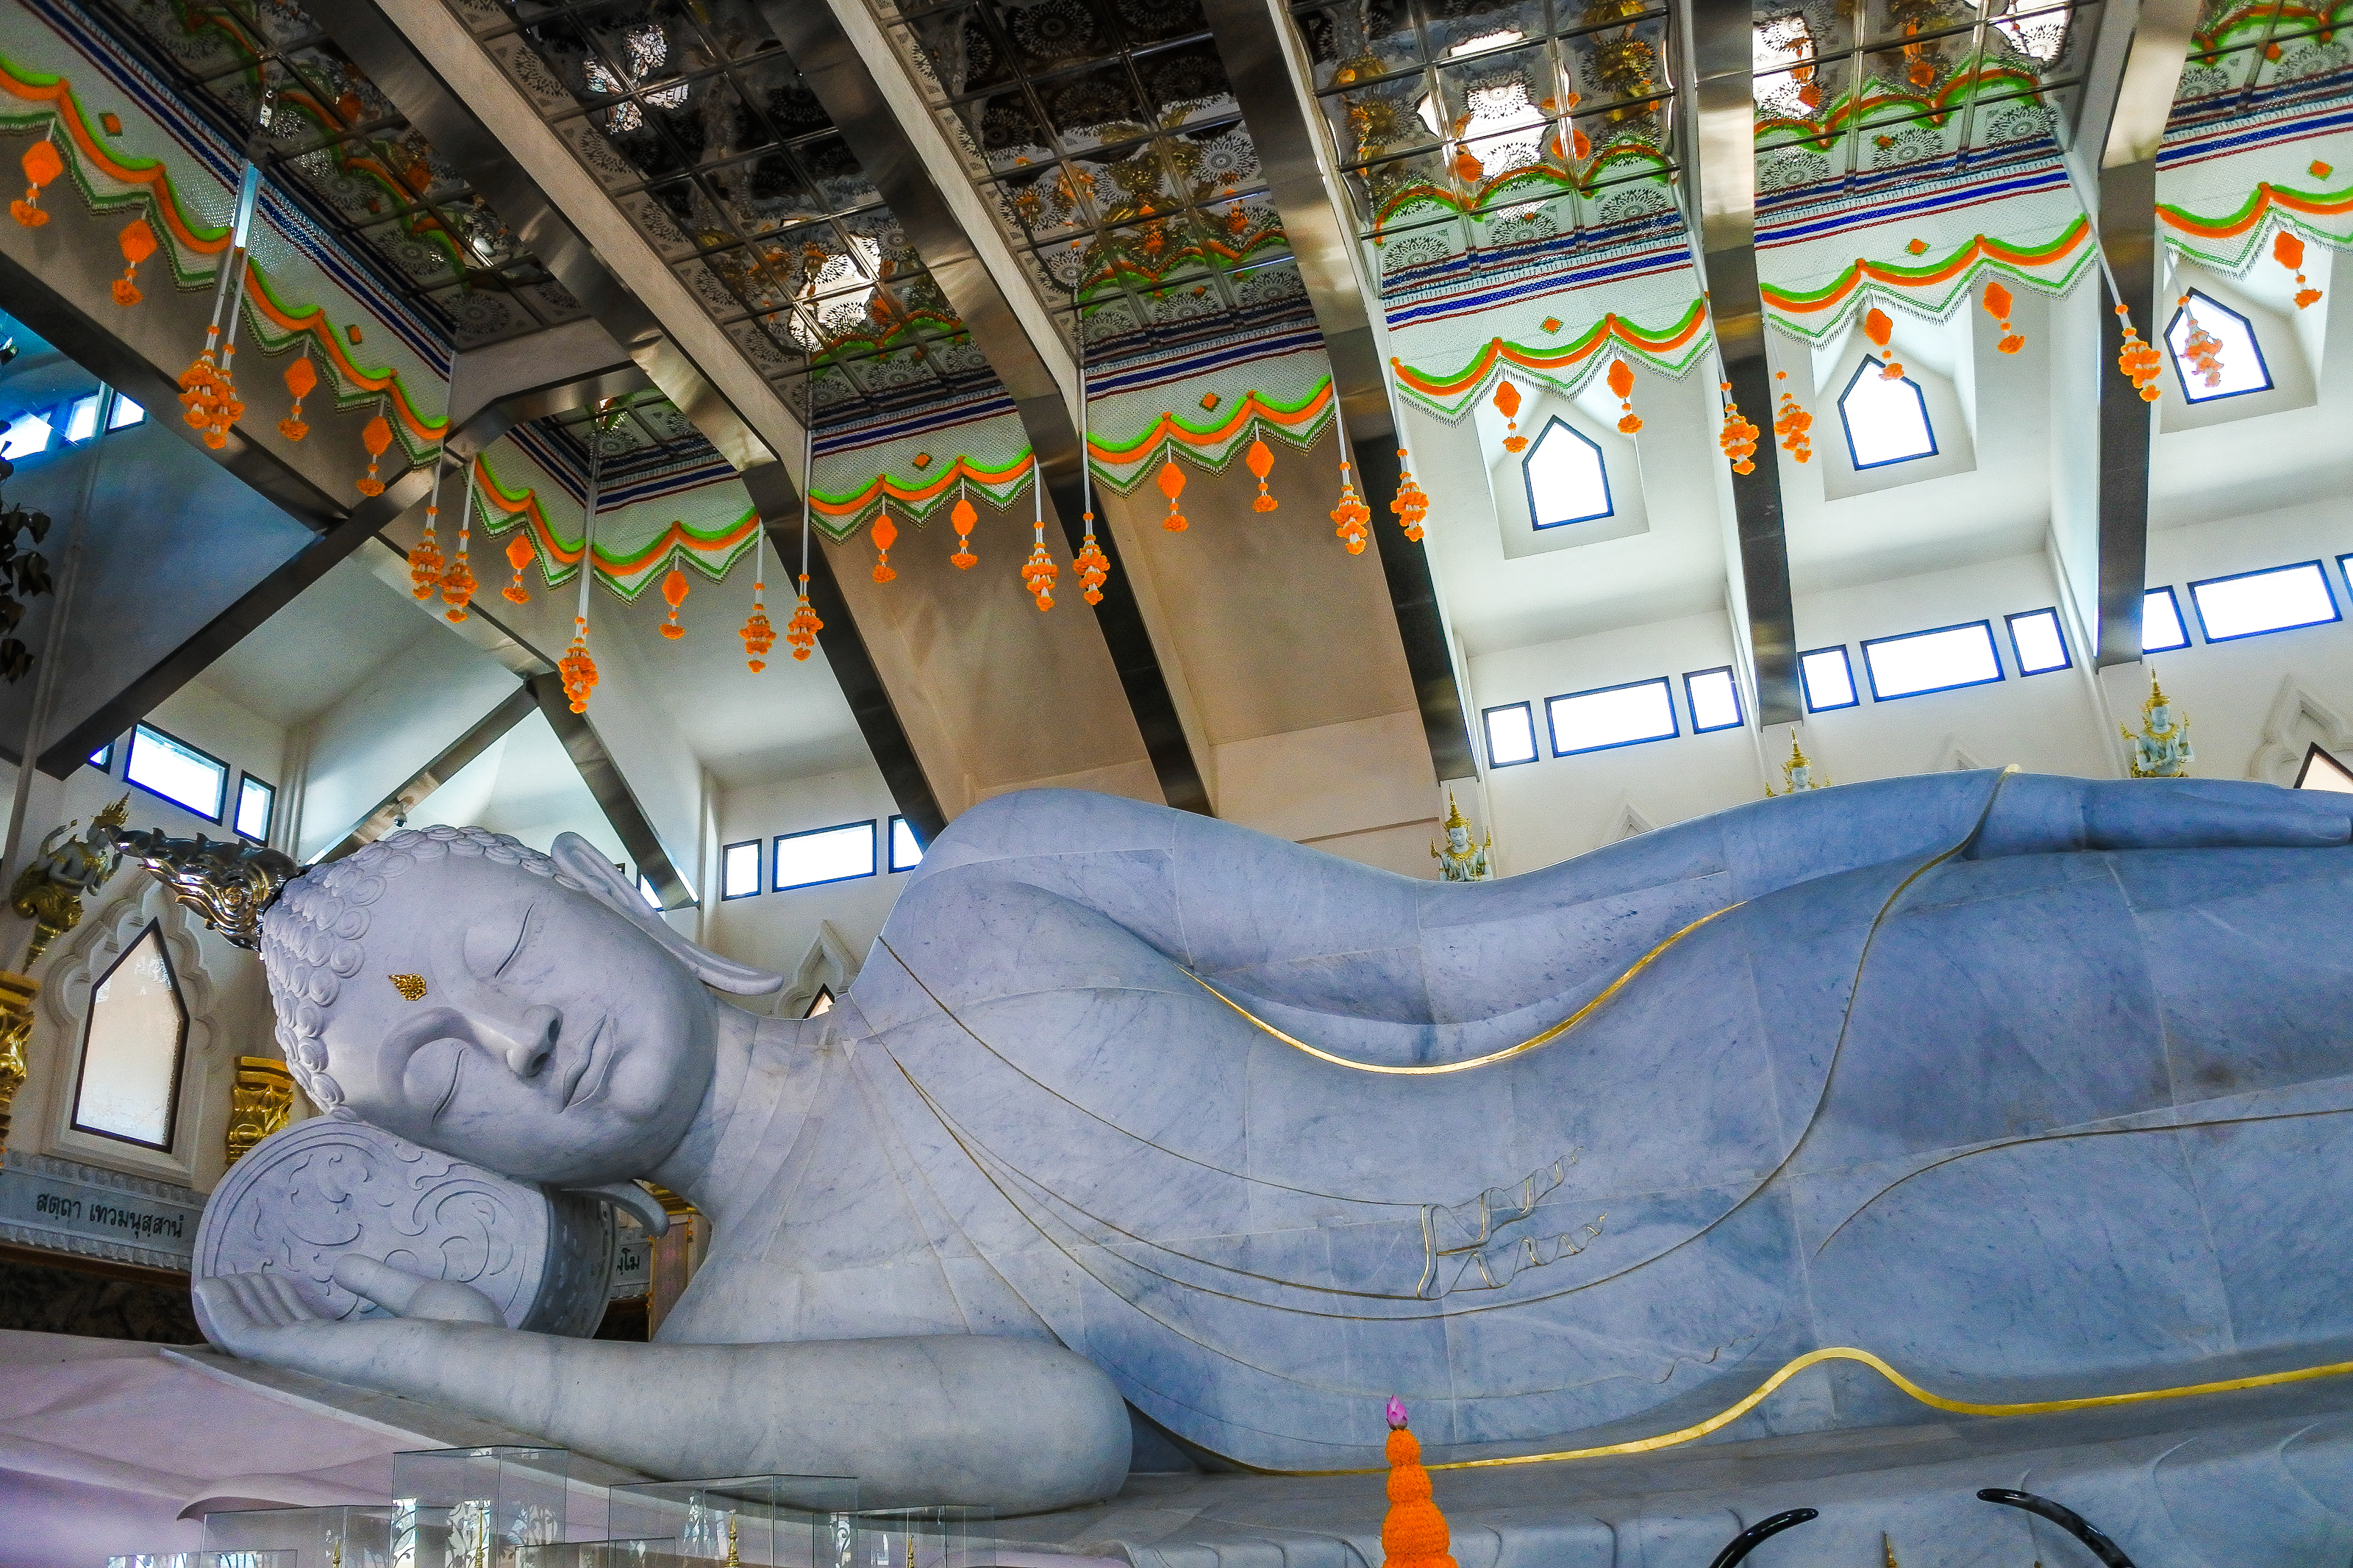
kon, building, design, thailand, udon, decoration, architecture, art, udonthani, old, texture, thai, abstract, wat, buddhism, ancient, religion, pa, background, culture, buddhist, temple, thani, phu, travel, amusement park